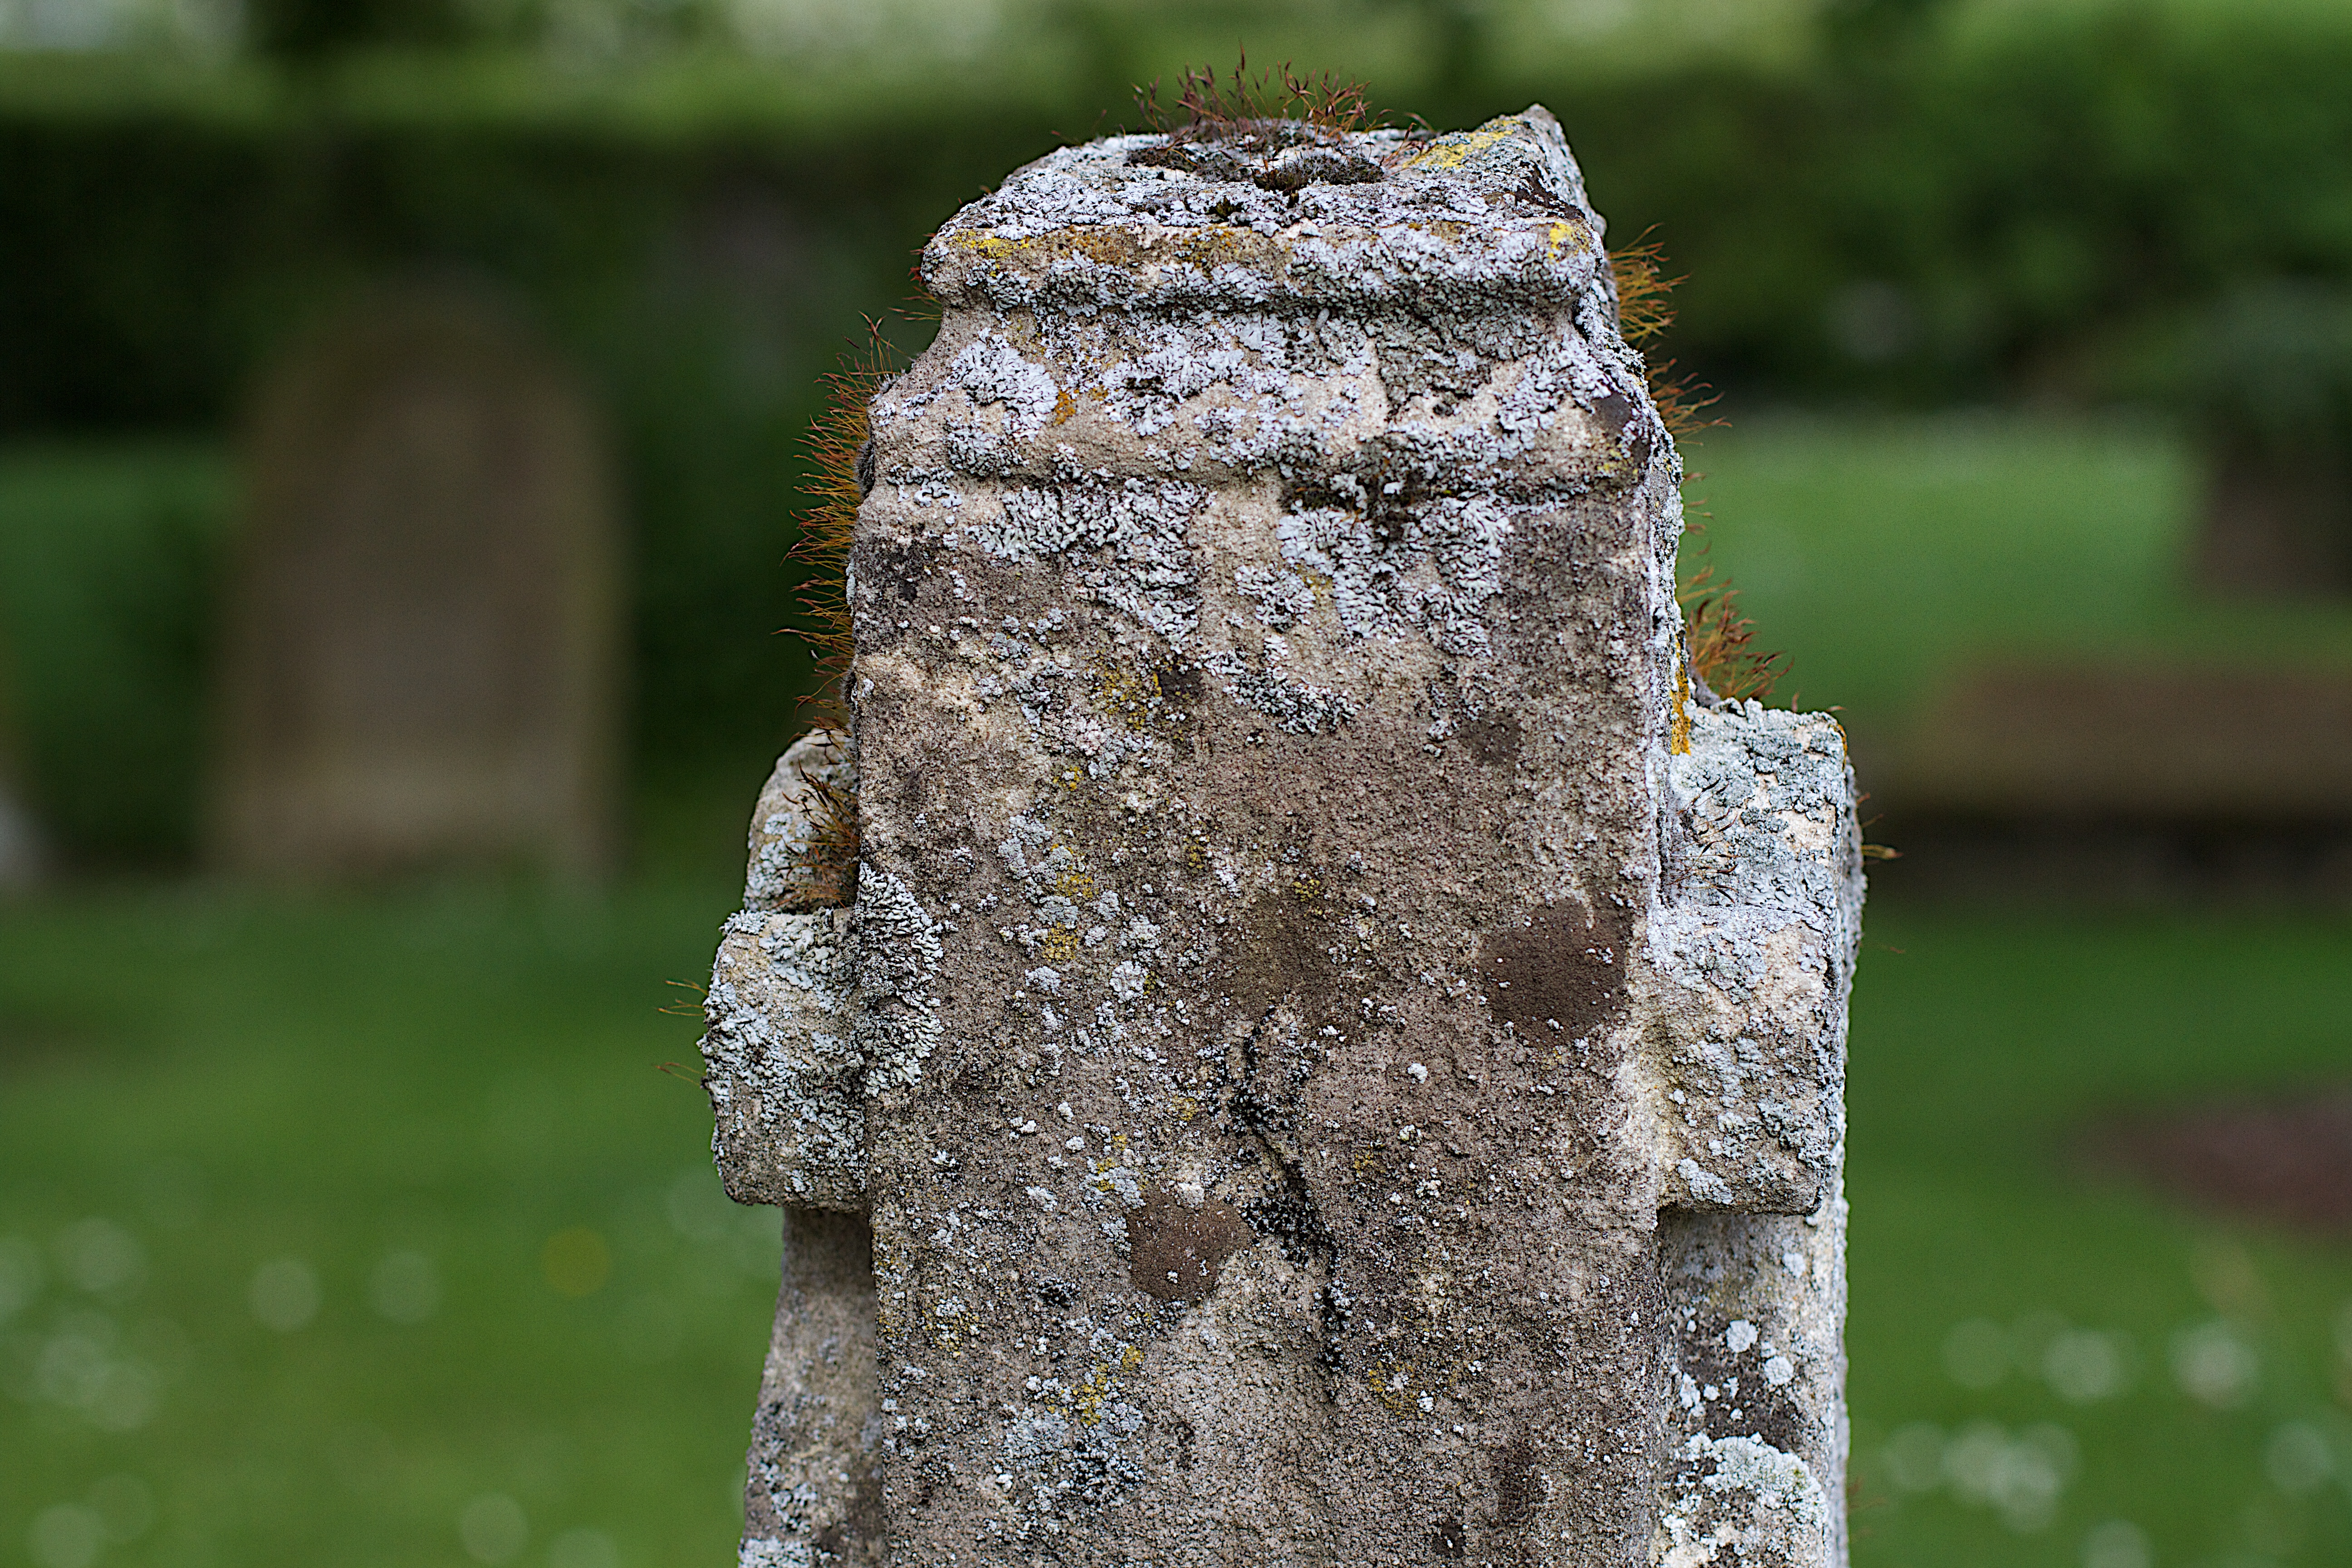
tree, nature, grass, rock, wood, trunk, monument, statue, cemetery, grave, sculpture, ruins, carving, 2014365, stele, ancient history, woody plant